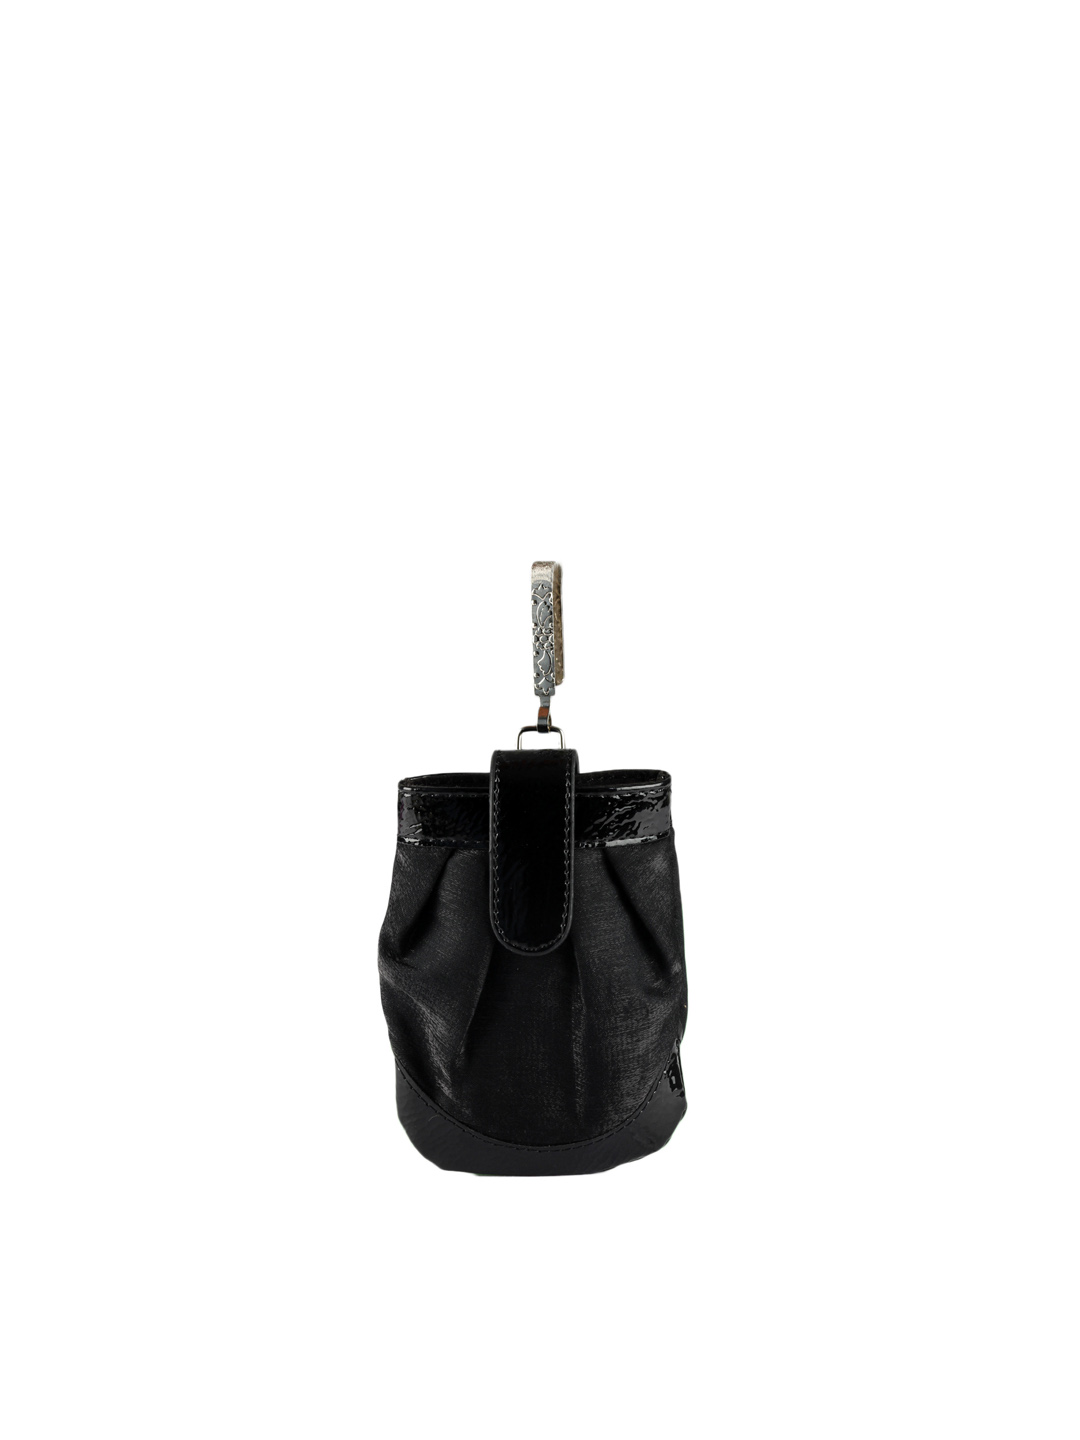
Baggit Women Black Raptaa Brush Mobile Pouch
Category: Accessories / Bags / Mobile Pouch
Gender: Women
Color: Black
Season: Summer 2012
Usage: Casual